Milford Shipyard Area Historic District

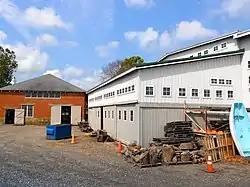

Milford Shipyard Area Historic District is a national historic district located at Milford, Sussex County, Delaware. The district includes 18 contributing buildings, including the original Vinyard Shipyard (now Delaware Marine & Manufacturing) and surrounding workers' houses. The shipyard buildings are the combination office and warehouse (c. 1920), mold/sail loft (c. 1900), boat house (1929), and machine shop (c. 1930). The remaining buildings are primarily one and two-story, frame, center hall plan dwellings built around 1870.